Tore Hagebakken

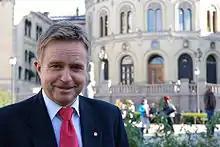
Tore Hagebakken

Tore Hagebakken (born 8 January 1961 in Vestre Toten) is a Norwegian politician for the Labour Party.